Question: Please indicate a possible affordance area of drag_suitcase that can be used for holding
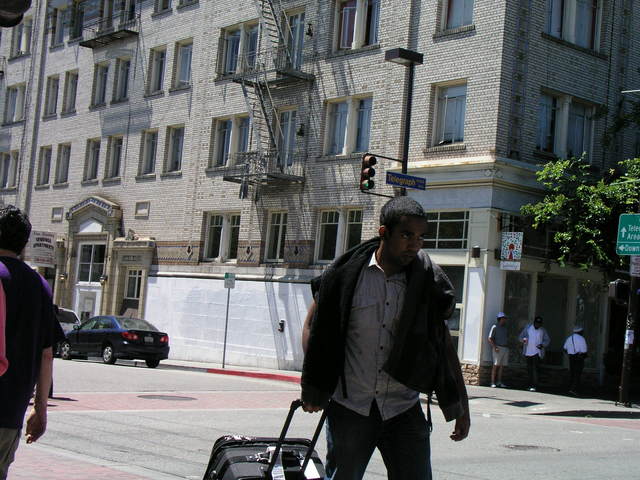
Answer: [289.5, 388, 334.5, 418]